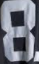
Number: 8